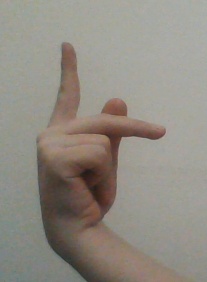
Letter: dha